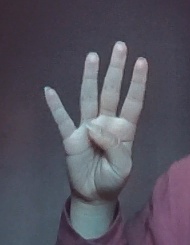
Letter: kaaf